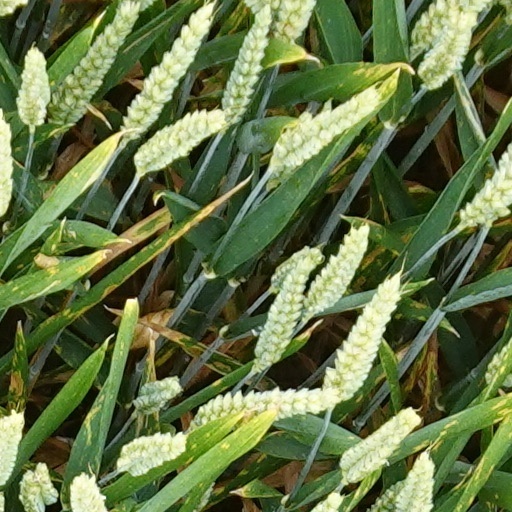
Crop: wheat